San Antonio College

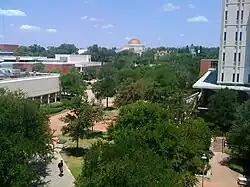
The SAC campus

The SAC Recreation Sports department provides scheduled intramural and extramural activities. Extramural activities are organized team sports in which teams compete with Alamo Colleges District schools and other organized collegiate teams from the South-central Texas region. Intramural activities are organized team sports in which teams compete with other teams organized within the college, and are also scheduled on campus.